Sivert Aarflot

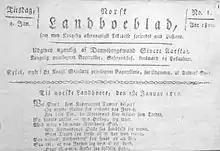
First front page of the newspaper "Norsk Landboeblad"

On December 22, 1807, Aarflot wrote a lengthy request to the king in Copenhagen asking permission to start his own print shop. In his request he listed the handwritten works that he held in his private library and wished to print in thirteen points. In addition, he made it clear that he planned to publish a weekly newspaper called "The Village Gazette for Norway" ("Et Ugeblad Kaldet: Landboebladet for Norge"). In May 1808, the postal service recommended a postage exemption for the newspaper in Norway and Denmark. On July 15, 1808, Aarflot received permission to engage in printing operations. With the help of a friend from Trondheim engaged in book printing, Aarflot started printing in 1809. This was the first print shop to operate outside of a town in Norway (Ålesund was not a town at that time).